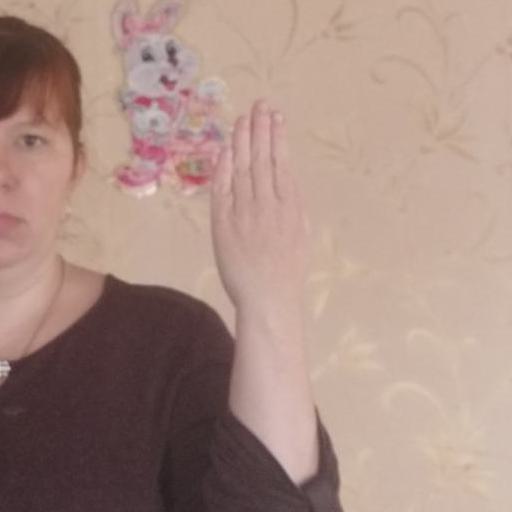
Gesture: stop_inverted